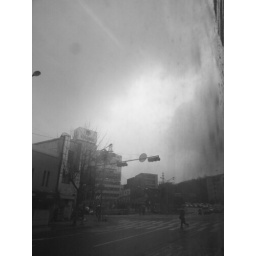
Taken from the bus window as it fogged up, in Myeongdong.